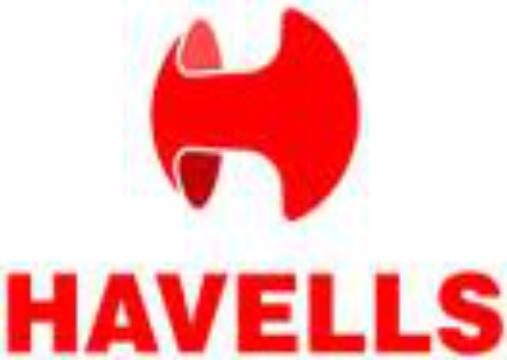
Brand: Havells
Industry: Others